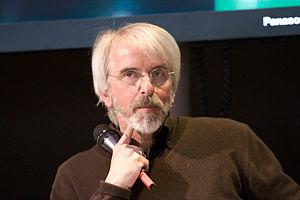
Philippe Delerm au Salon du livre de Paris lors de la conférence Dessine-moi un roman.
La liste d'écrivains normands énumère des écrivains nés en Normandie ou y ayant durablement vécu et les écrivains ayant écrit en Normand ou en Anglo-normand.